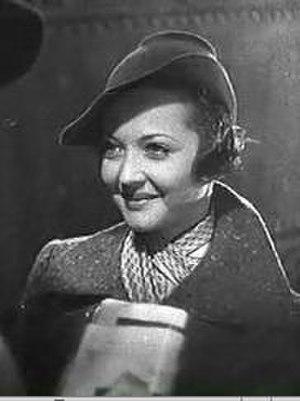
Furie est le premier film américain réalisé par Fritz Lang sorti en 1936.